Myles Building

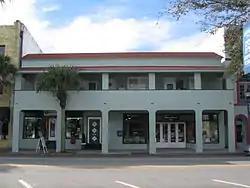

The Myles Building is a historic building located at 911-919 East New Haven Avenue, Melbourne, Florida. This two story building was constructed in 1913 and included a restaurant and billiard parlor on the first floor and the Midway Hotel on the second. Soon after completion, the "Melbourne Times" newspaper relocated to the Myles Building. Part of the building was also used as a temporary classroom when the local schools ran out of space. After prohibition ended, Shorty's Bar opened at the billiard parlor and according to legend, gangster Al Capone played pool there.